Pavlos Rakovitis

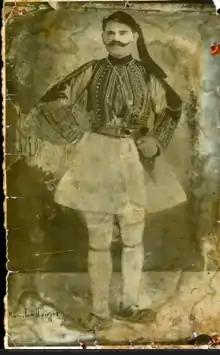
Rakovitis wearing the Greek foustanella

Pavlos Nikolaidis, known by his "nom de guerre" Rakovitis (Παύλος Ρακοβίτης, "Pavlos of Rakovo") was a member of the Hellenic Macedonian Committee, a revolutionary chieftain of a band of 40 guerrillas that fought in the Macedonian Struggle against the Bulgarians.